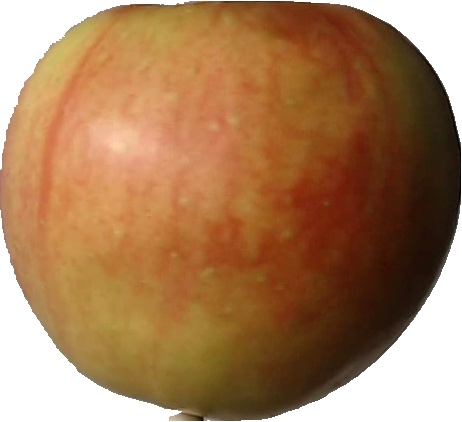
Label: apple_red_2